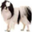
Label: dog